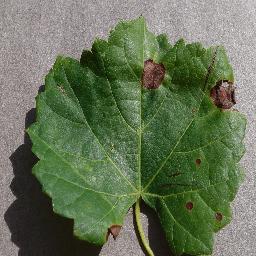
Label: Grape___Black_rot